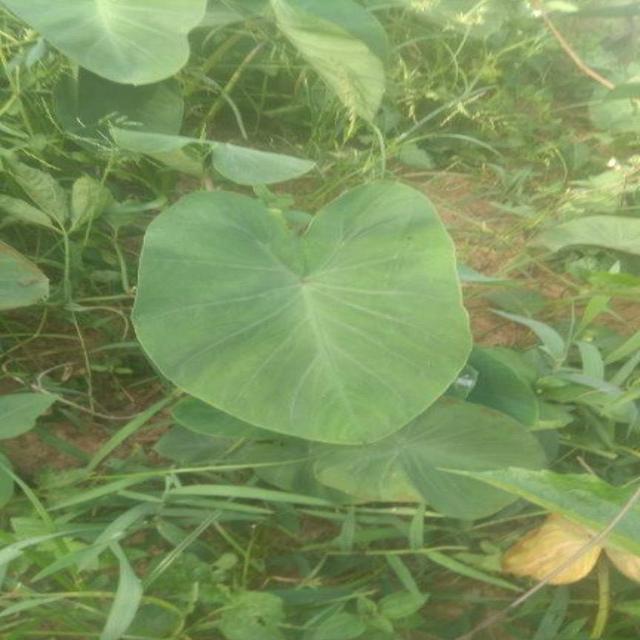
Label: Healthy